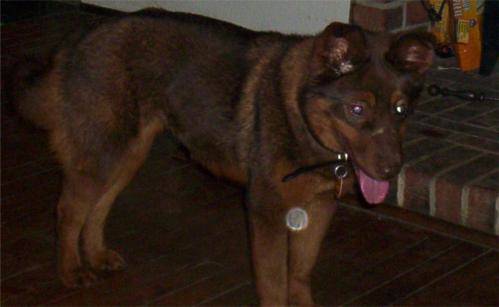
Label: dog